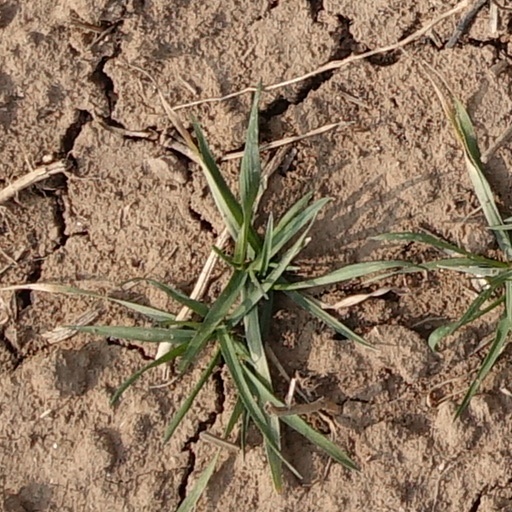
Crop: wheat